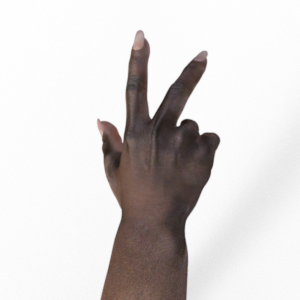
Label: scissors